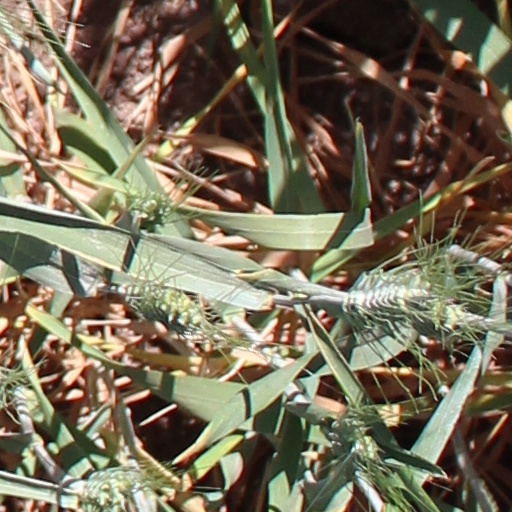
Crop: wheat